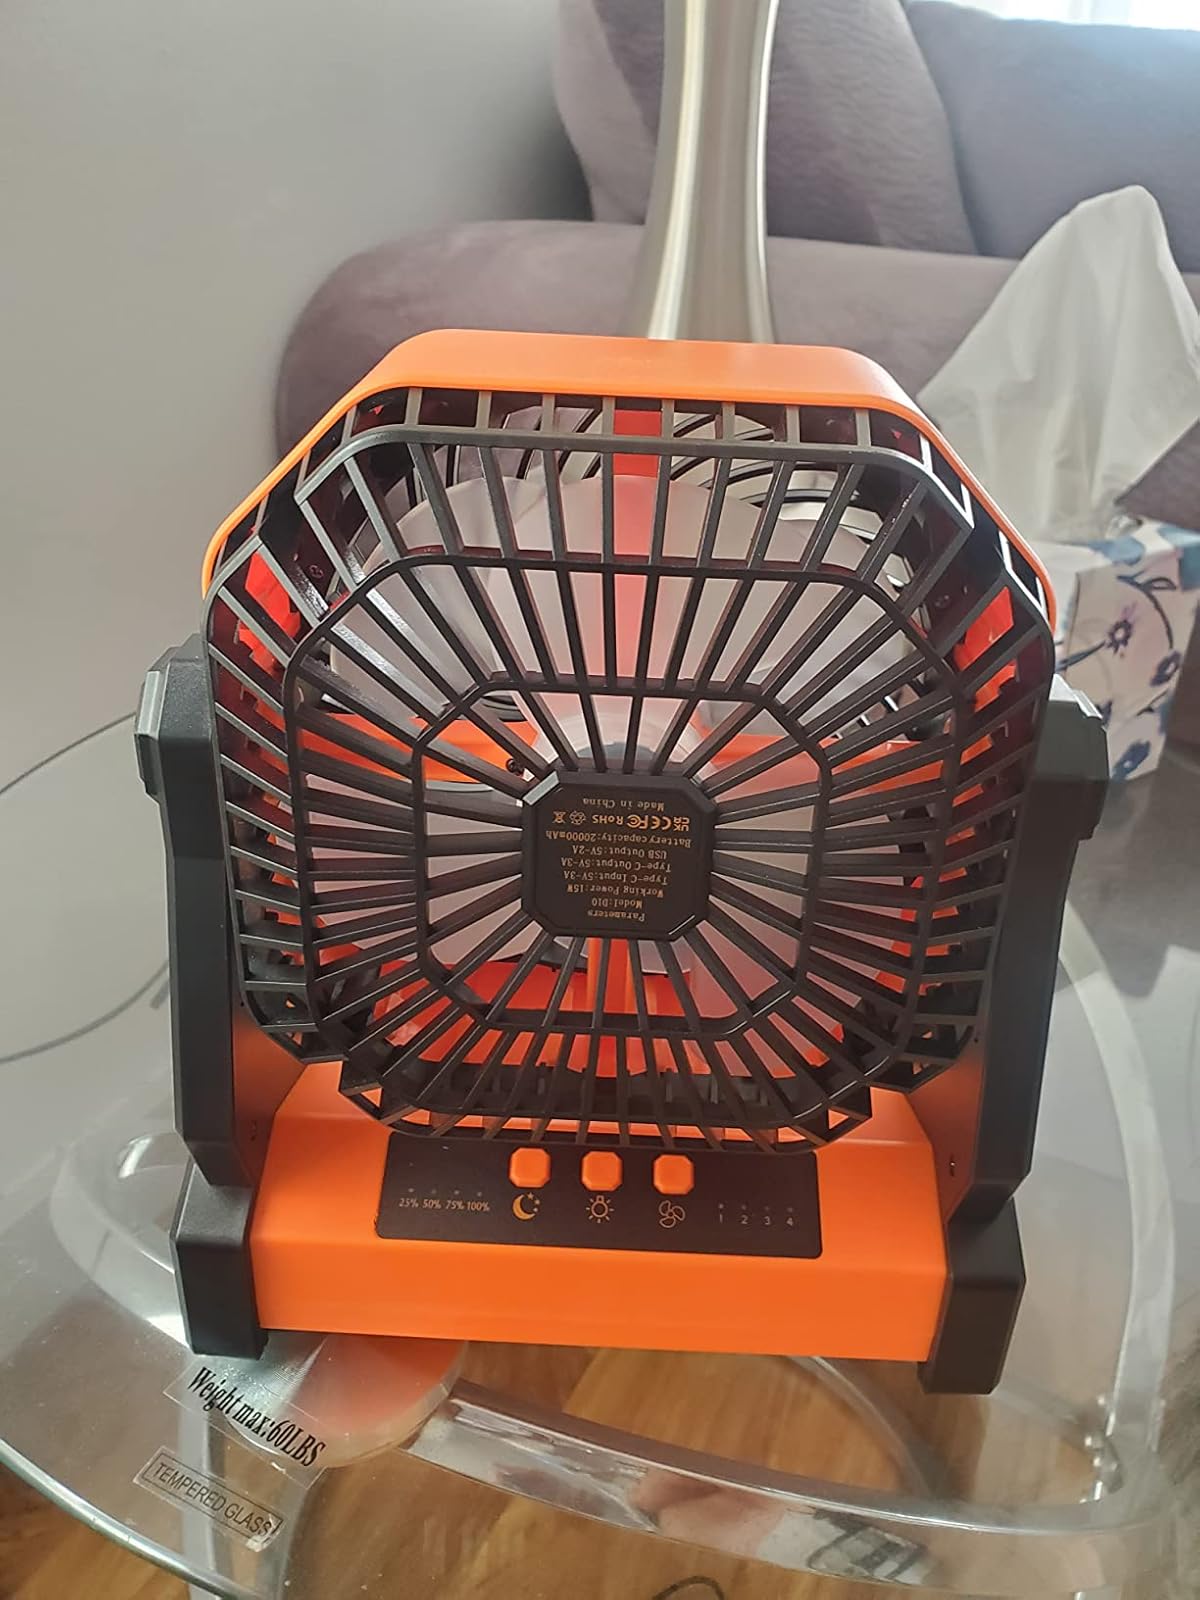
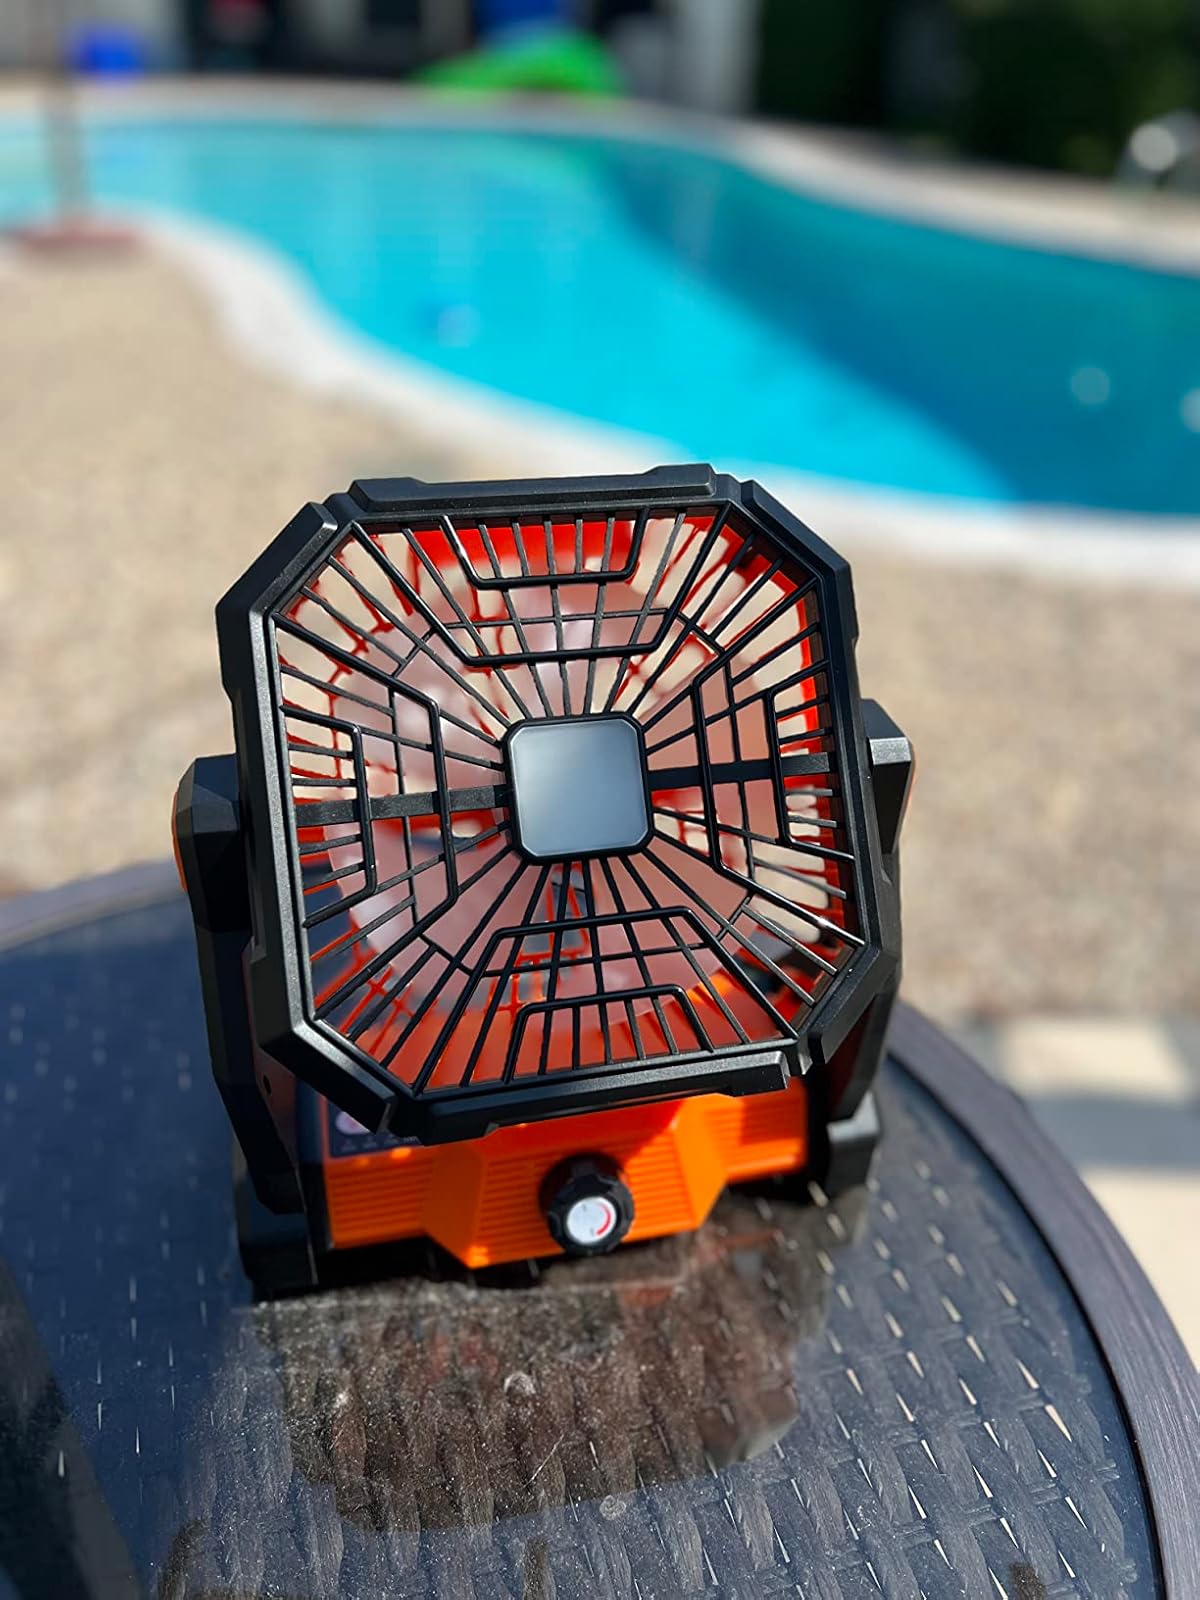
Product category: lantern
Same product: no